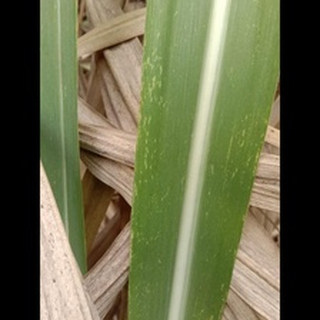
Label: sugarcane_mosaic